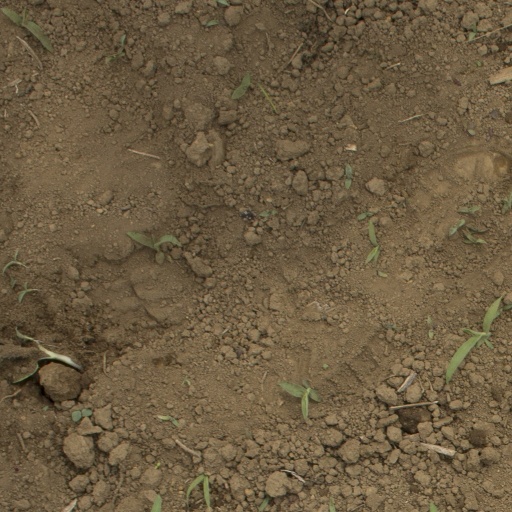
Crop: Jerusalem artichoke